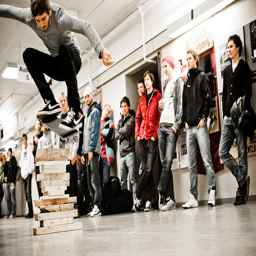
A group of young men standing next to each other watching a man skateboard.
a man doing tricks on his skateboard indoors in front of a group of people
A boy on a skateboard does a trick in the hallway while other kids watch.
A boy jumps a stack of blocks as other boys watch.
A skateboarder jumping over a pile of wood.